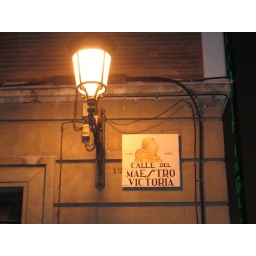
First Night in Madrid, Jeff wants to remember how beautiful their street signs are...